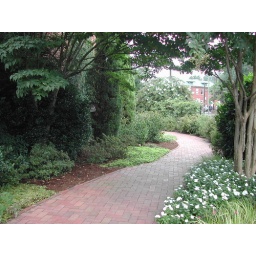
Siler garden. The building that used to house Darryll's is in the back ground (corner of Hillsborogh and Oberlin).